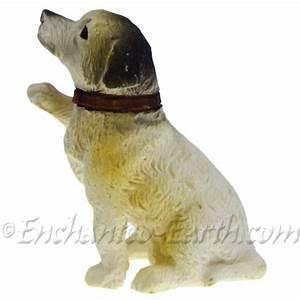
dog